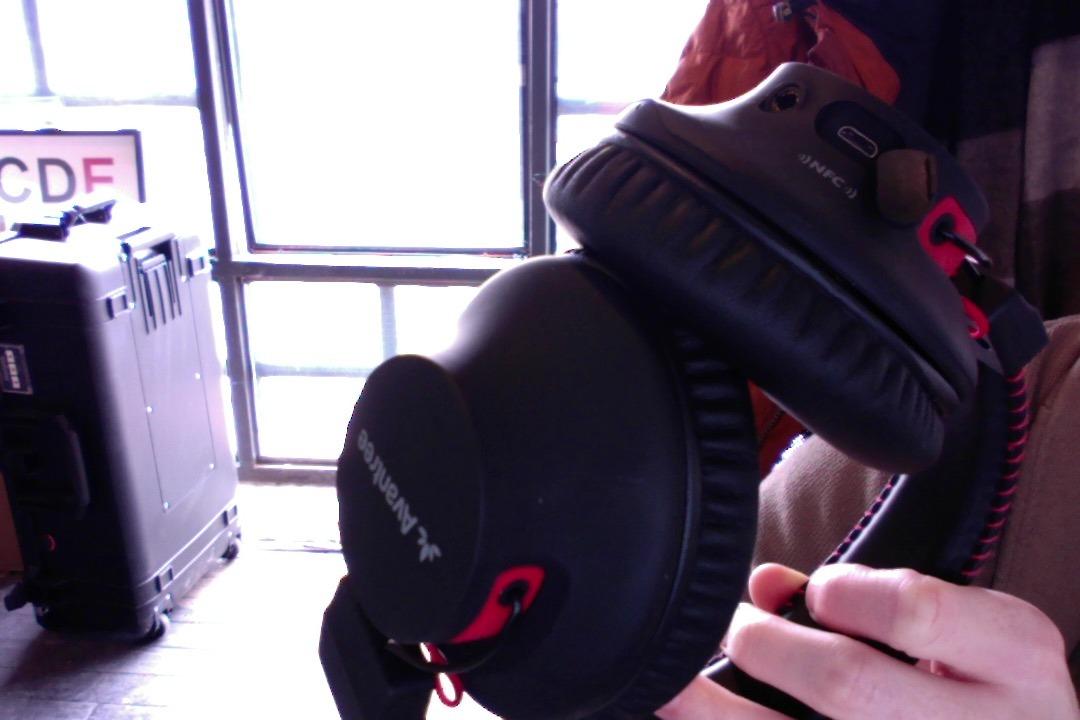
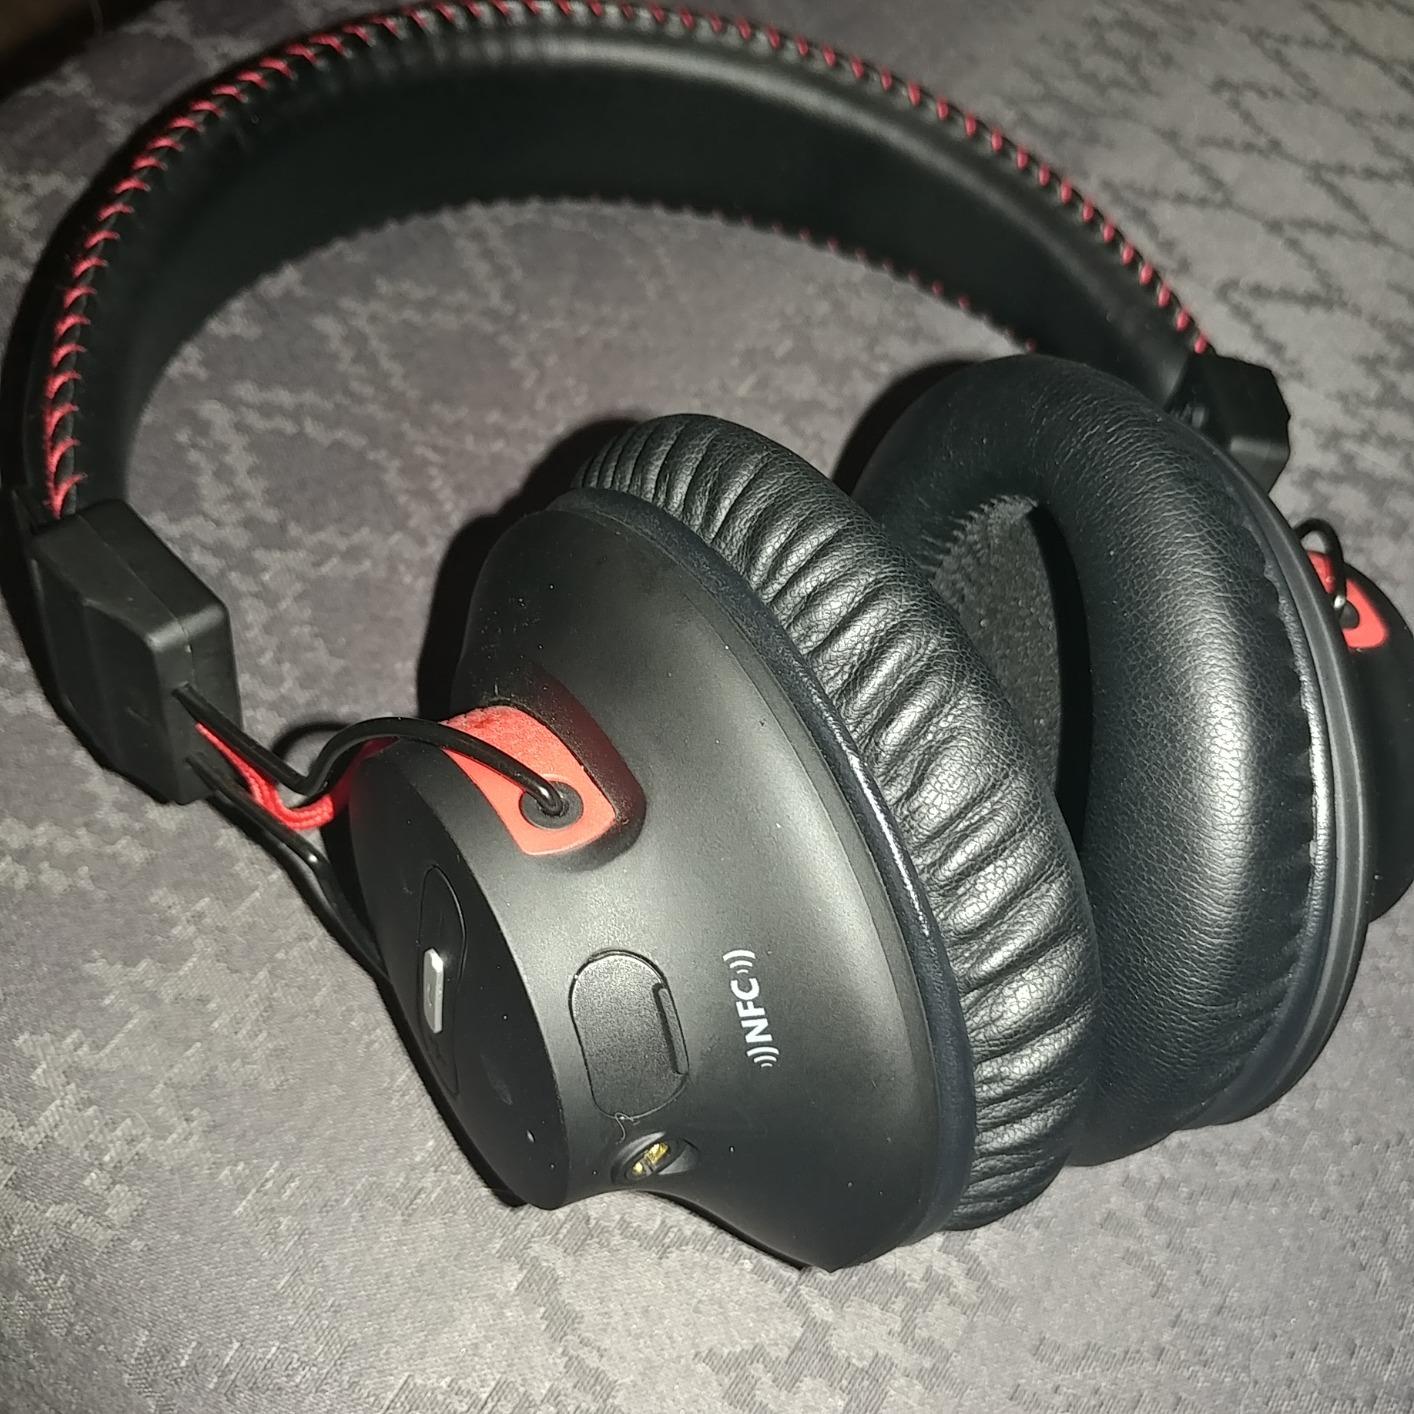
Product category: headphones
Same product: yes